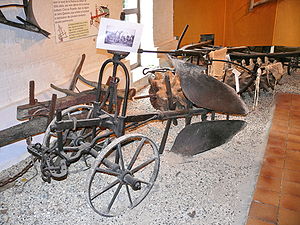
Hjulplov
En vendbar hestetrukken hjulplov
Hjulploven, også kaldet den tunge plov, er en gammel type plov.